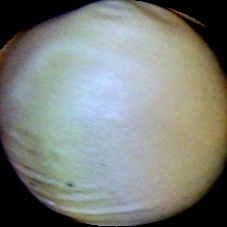
Label: Immature